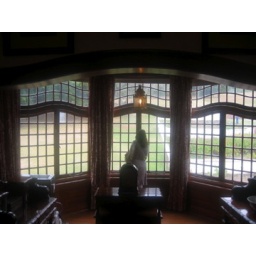
Bay window in Rhodes' bedroom